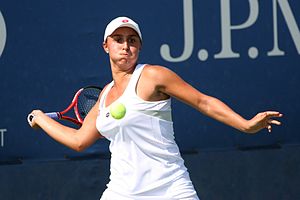
Tamira Paszek
Tamira Paszek er en professionel tennisspiller fra Østrig.